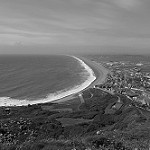
Label: B & W